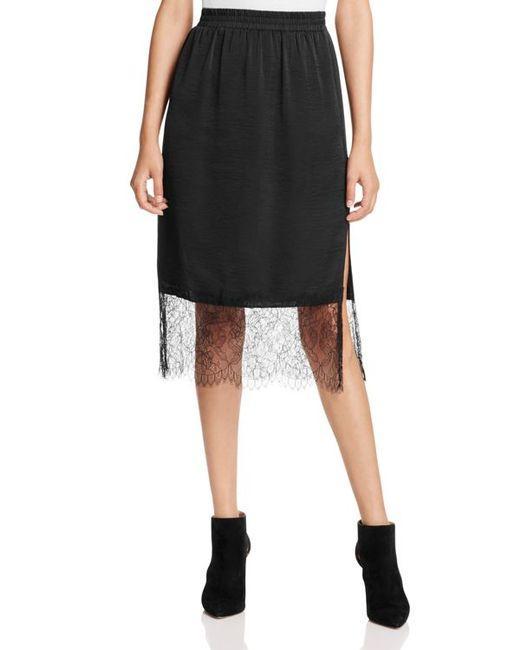
Schwarzer Midirock aus Samt mit Spitzenschicht unten